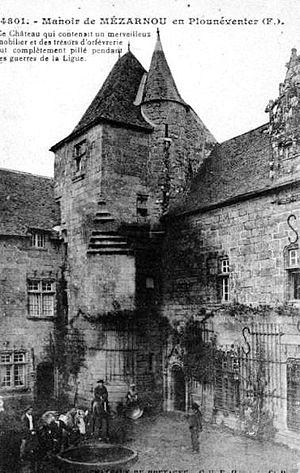
Le manoir de Mézarnou (carte postale, vers 1900, auteur non trouvé)
Plounéventer [plunevɛ̃tɛʁ] est une commune française du département du Finistère, dans la région Bretagne, en France.
Cet article recense une partie des monuments historiques du Finistère, en France.